Maui (Moana)

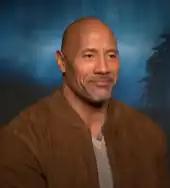
Maui is voiced by Dwayne Johnson in the English version of "Moana", and will physically portray the character in the live-action remake.

On December 2, 2014, it was announced that Dwayne Johnson was in talks to voice Maui, and was excited to be cast. Musker said that although the character of Maui was conceived before considering Johnson in the role, he was suggested early on in the process by a contact on their first research trip. He and Clements were aware of Johnson's connection to Polynesia and felt that he physically resembled a demigod, therefore no other actors were auditioned for the role. Jared Bush began to write Johnson's personality into the character, transforming Maui into a more likeable character than earlier more negative versions. Lin-Manuel Miranda felt that it would be difficult to make Maui's song "You're Welcome" a success without Johnson's "instant likeability". When preparing to write Maui's song, Miranda said that he watched YouTube videos of Johnson's past career in WWE to write for his vocal range. Performing Maui's song pushed Johnson out of his comfort zone. He relied on Miranda for voice coaching through 20-minute sessions on Skype until he was comfortable with his vocal abilities. Miranda sent him a recording of the track so that Johnson could play the song repeatedly and encouraged him to add his own personality into the performance. According to Johnson, Maui was based on his grandfather, Peter Maivia, a wrestler and Samoan high chief who had tattoos covering his body. Being of Polynesian descent, Johnson said that the film was an opportunity to showcase Polynesian culture in film. His personality was infused into Maui's animation by shooting his facial expressions on camera as he was voicing the character.